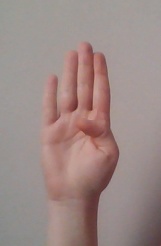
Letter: kaaf